Resin worker

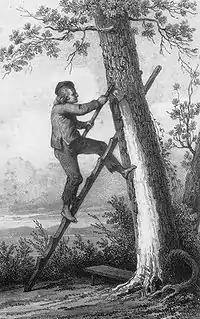
French resin burner

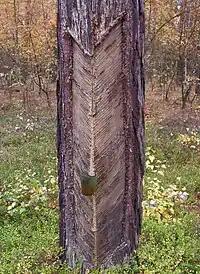
Live resin in Poland

Resin workers were people whose work involved the extraction or working of resin, which was needed as a raw material in the manufacture of pitch, tar and turpentine. Resin work was an occupation that largely died out in the 19th and 20th centuries, but it was sometimes a primary occupation as well as a secondary source of income.